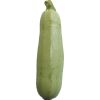
Label: zucchini